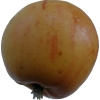
Label: Apple 14